Sky position (RA, Dec in degrees): 236.887, 5.666
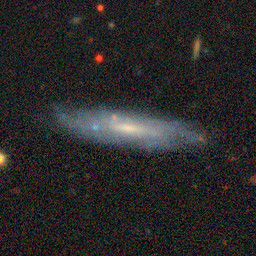
Galaxy morphology: Edge-on Galaxies without Bulge